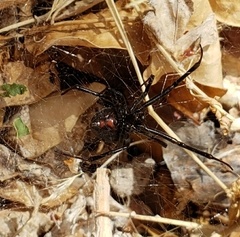
Species: Lactrodectus_hesperus